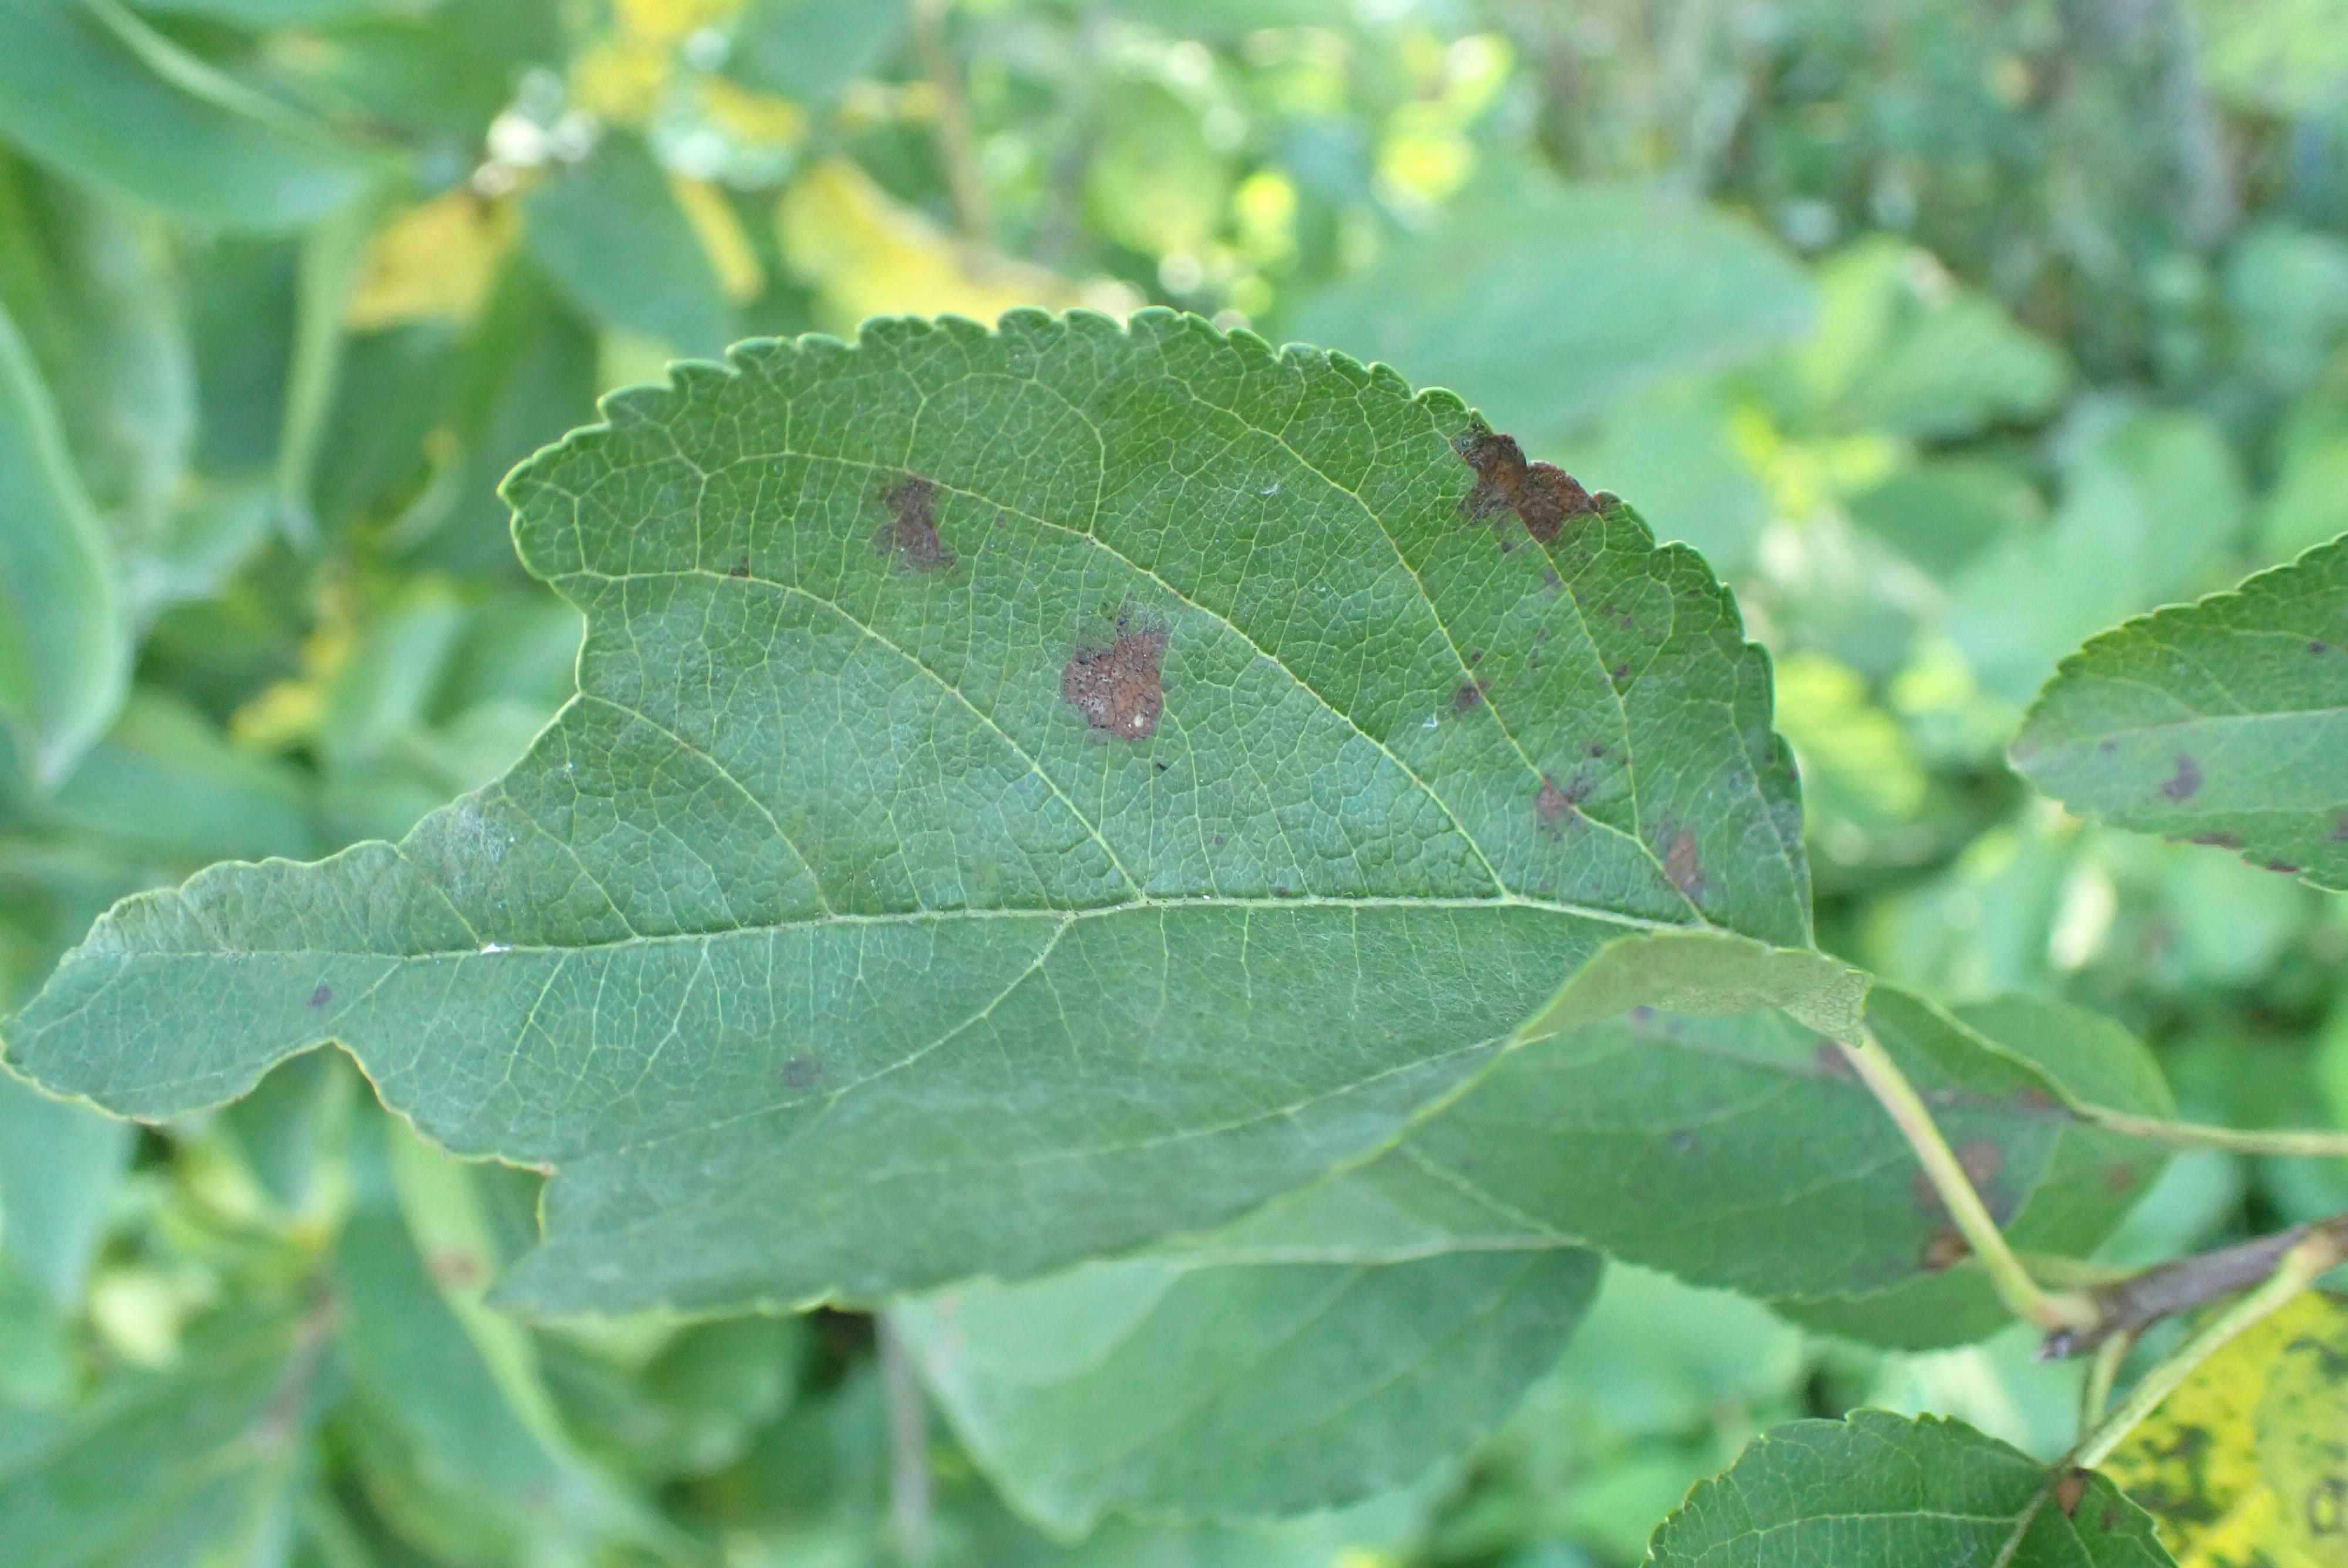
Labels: complex